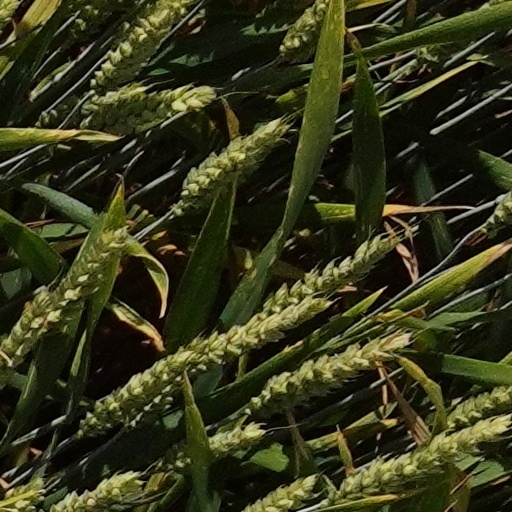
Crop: wheat